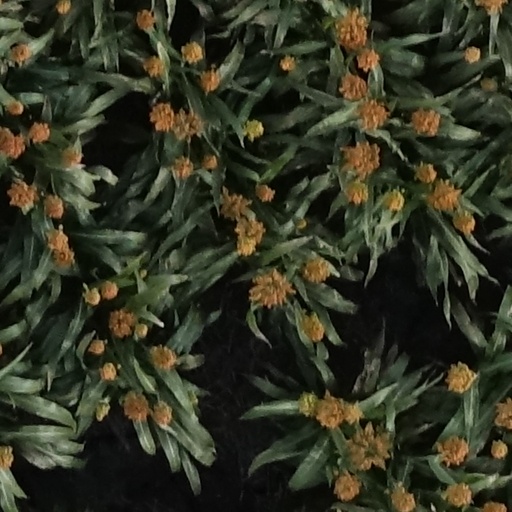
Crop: sorghum